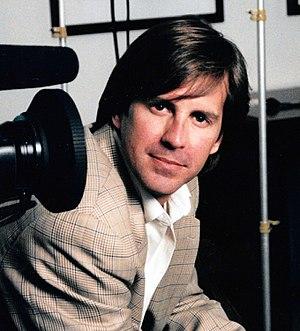
Peter Fitzgerald est un réalisateur, scénariste et acteur américain, né le 17 novembre 1962 dans le Comté d'Orange, Californie, États-Unis. Il se sert parfois d'un pseudonyme : Adam Peters.